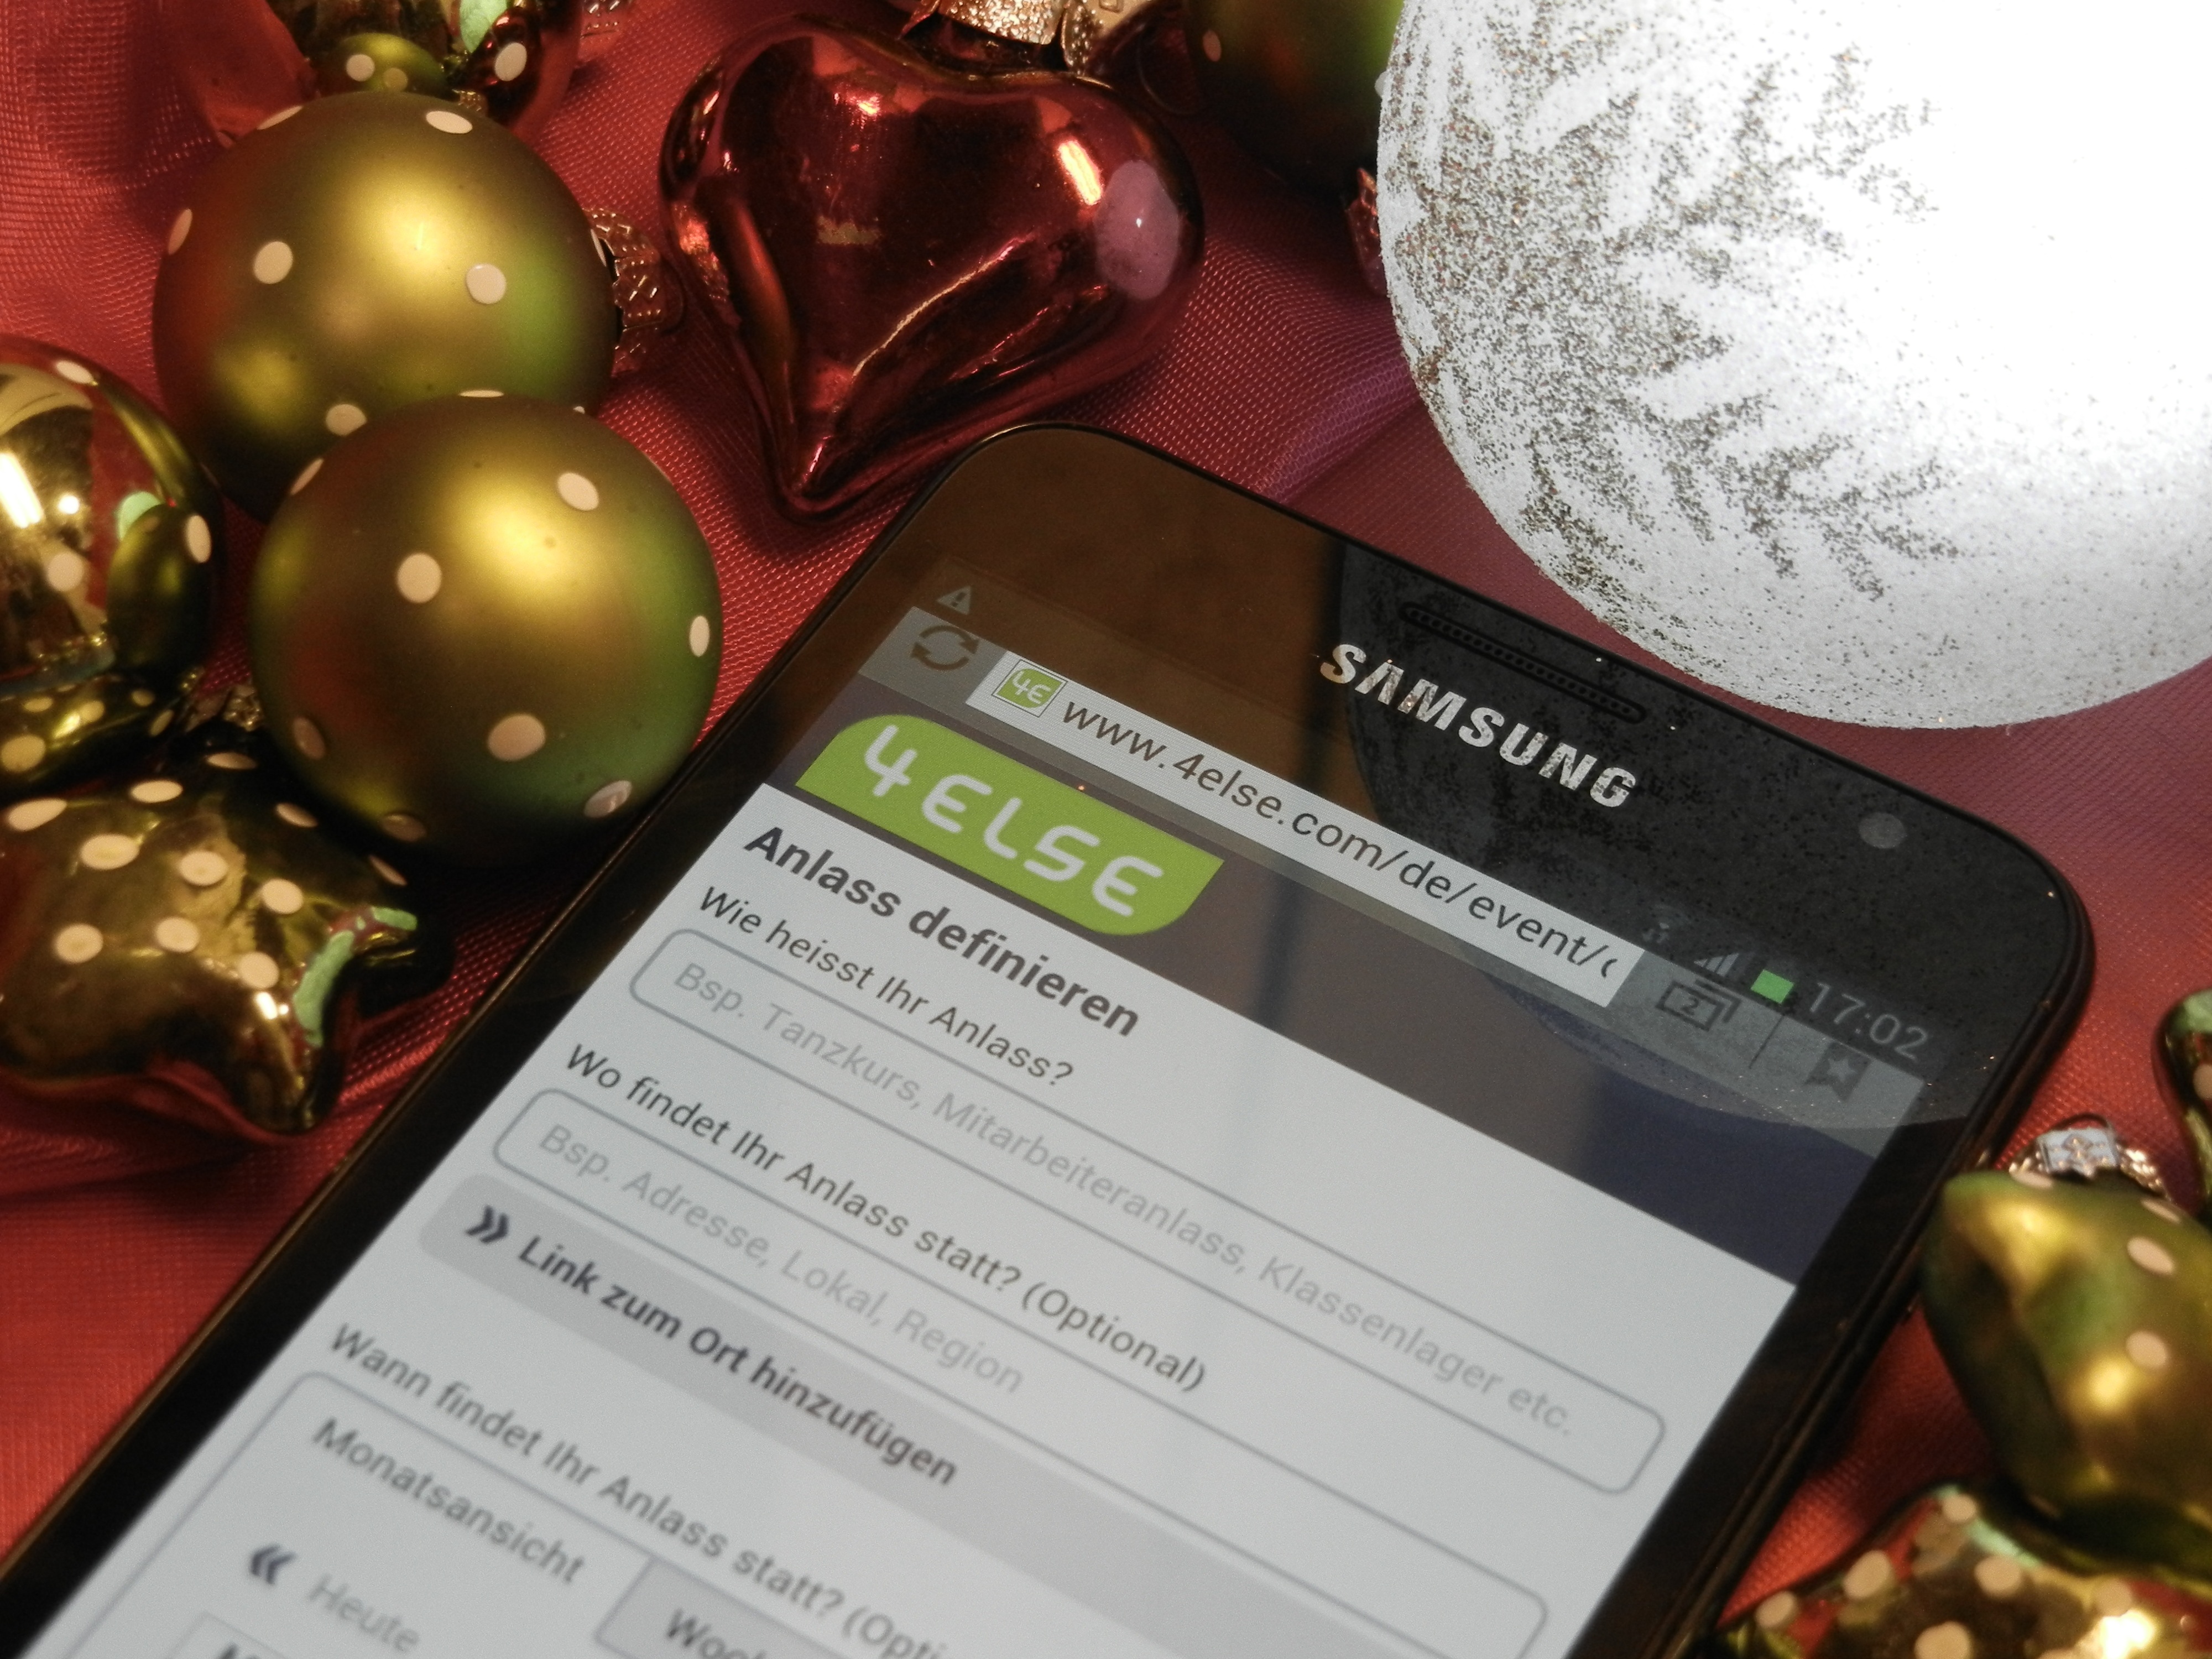
smartphone, mobile, fruit, food, produce, phone, galaxy, christmas, mobile phone, samsung, touch screen, flowering plant, applications, christmas gift, land plant